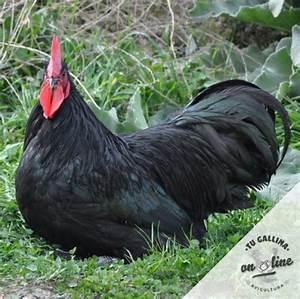
chicken